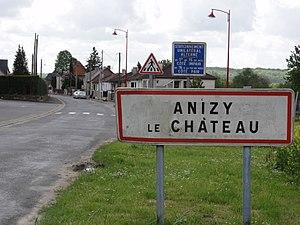
Anizy-le-Château est une ancienne commune française, située dans le département de l'Aisne, en région Hauts-de-France.